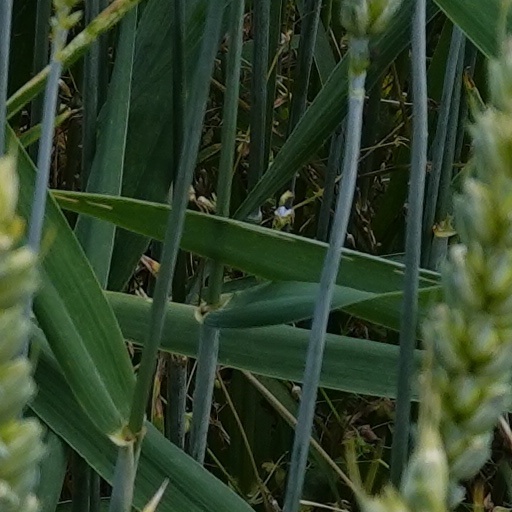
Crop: wheat